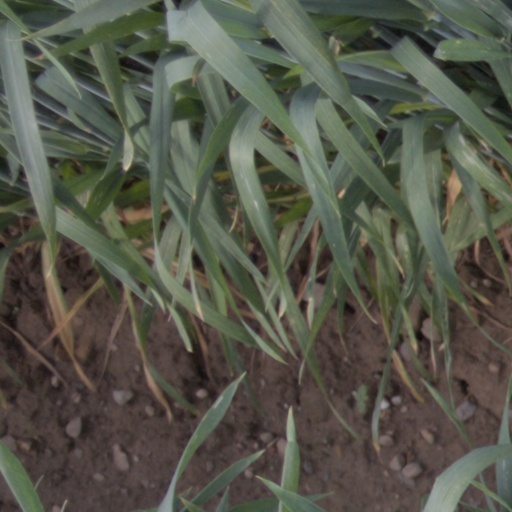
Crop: wheat